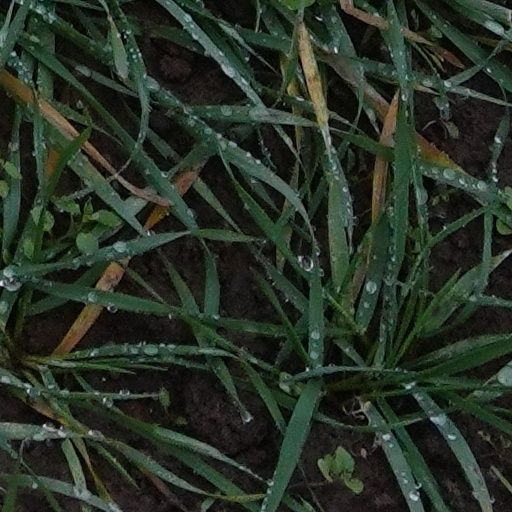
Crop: wheat